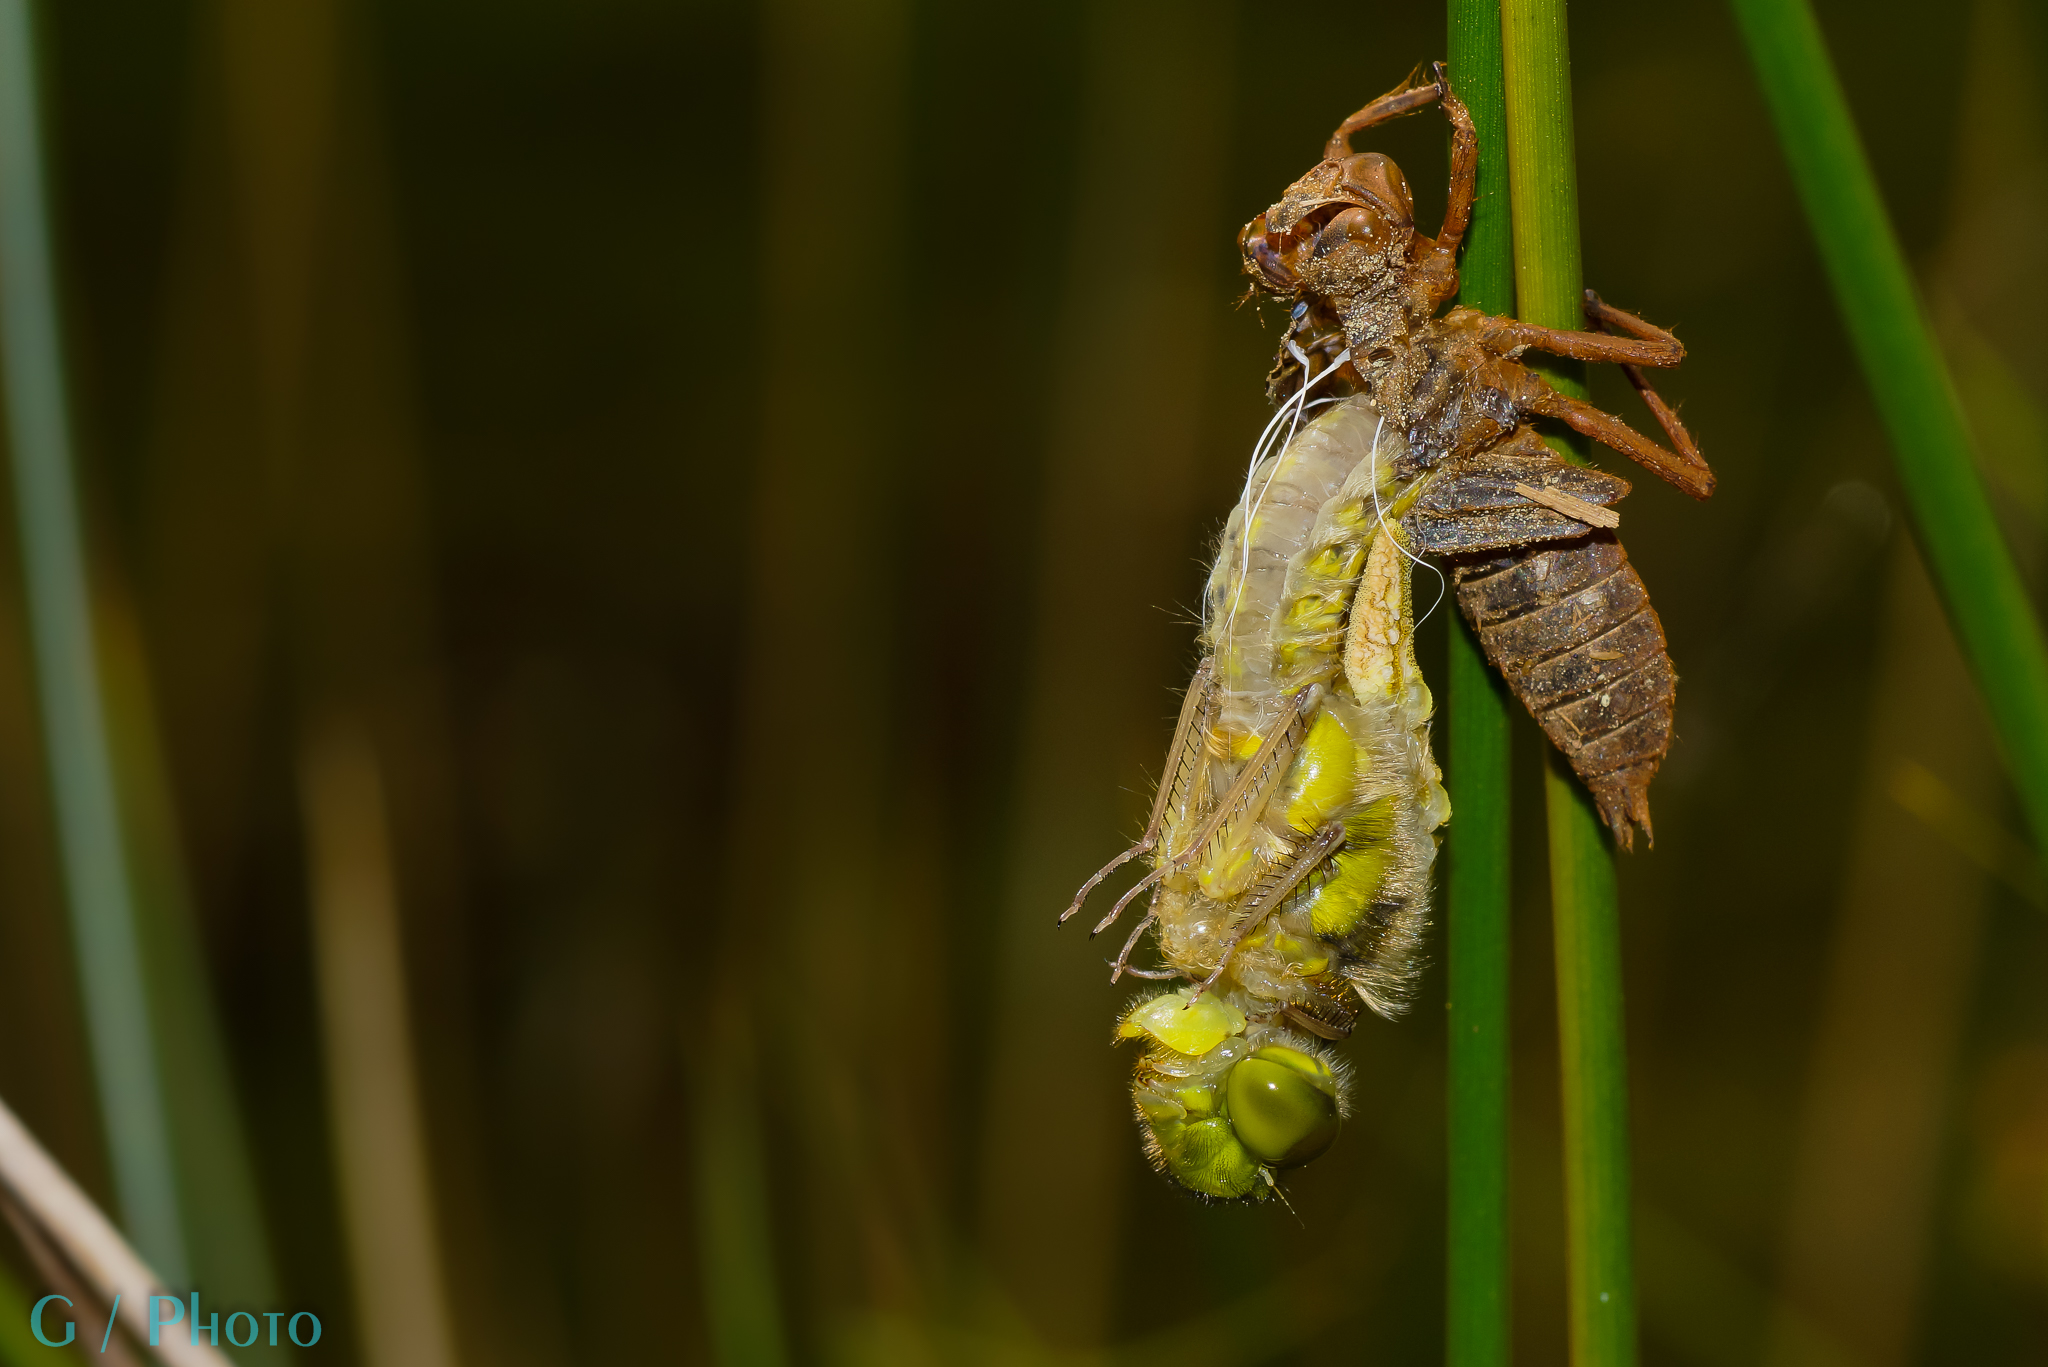
nature, photography, flower, green, insect, macro, fauna, invertebrate, close up, 100mm, animals, dragonfly, naturaleza, a77, grasshopper, ggl1, gaby1, xovesphoto, animales, liblula, sonya77, minolta100mm, gphoto, macro photography, arthropod, cicada, dragonflies and damseflies, true bugs